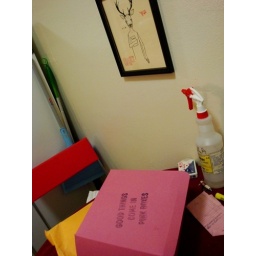
good things come in pink boxes